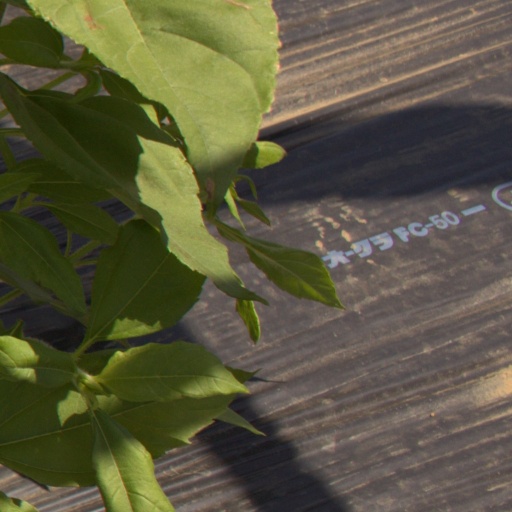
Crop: Jerusalem artichoke